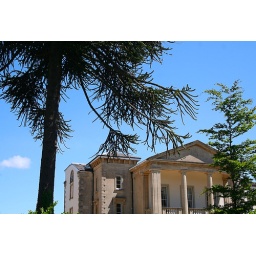
One of my favourite trees, the Auracaria or monkey puzzle tree in a garden in posh Clifton.